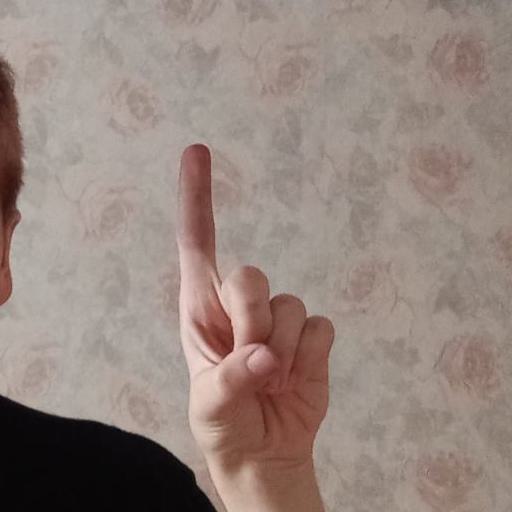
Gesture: one